Fort Mandan

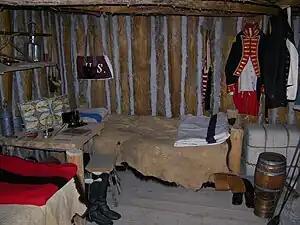
Lewis and Clark's room at the reconstructed fort

In addition to seeking protection during the winter, Captains Meriwether Lewis and William Clark spent much of this period on diplomatic efforts with the several Native American tribes who lived near the fort.